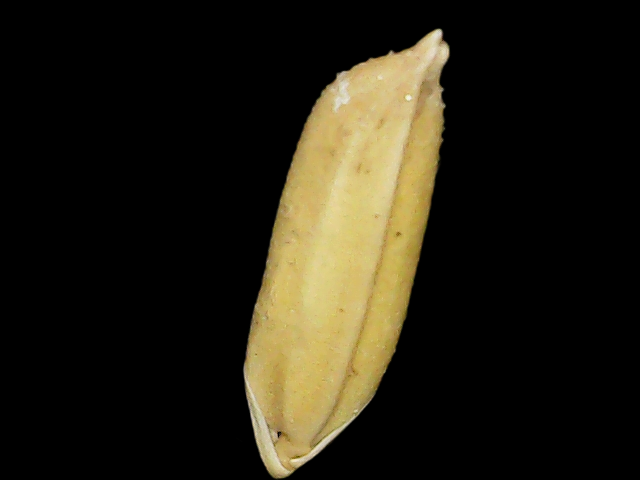
Rice variety: Binadhan24